Sabena

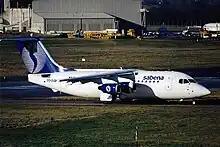
Sabena BAe 146 at Birmingham, 2001

A new name, Sabena World Airlines, and colours were introduced for the 1990s. The new livery had an overall white colour and the white circle tail logo in blue on the fin. A large "Sabena" title covered the fuselage in light blue and the name "Belgian World Airlines" was at times just visible, though the title was also painted on the fuselage in small, clear letters. The 1990s saw further fleet type renewal: the DC-10-30s were replaced with twin-engined Airbus A330 and the Boeing 747s with four-engined Airbus A340.